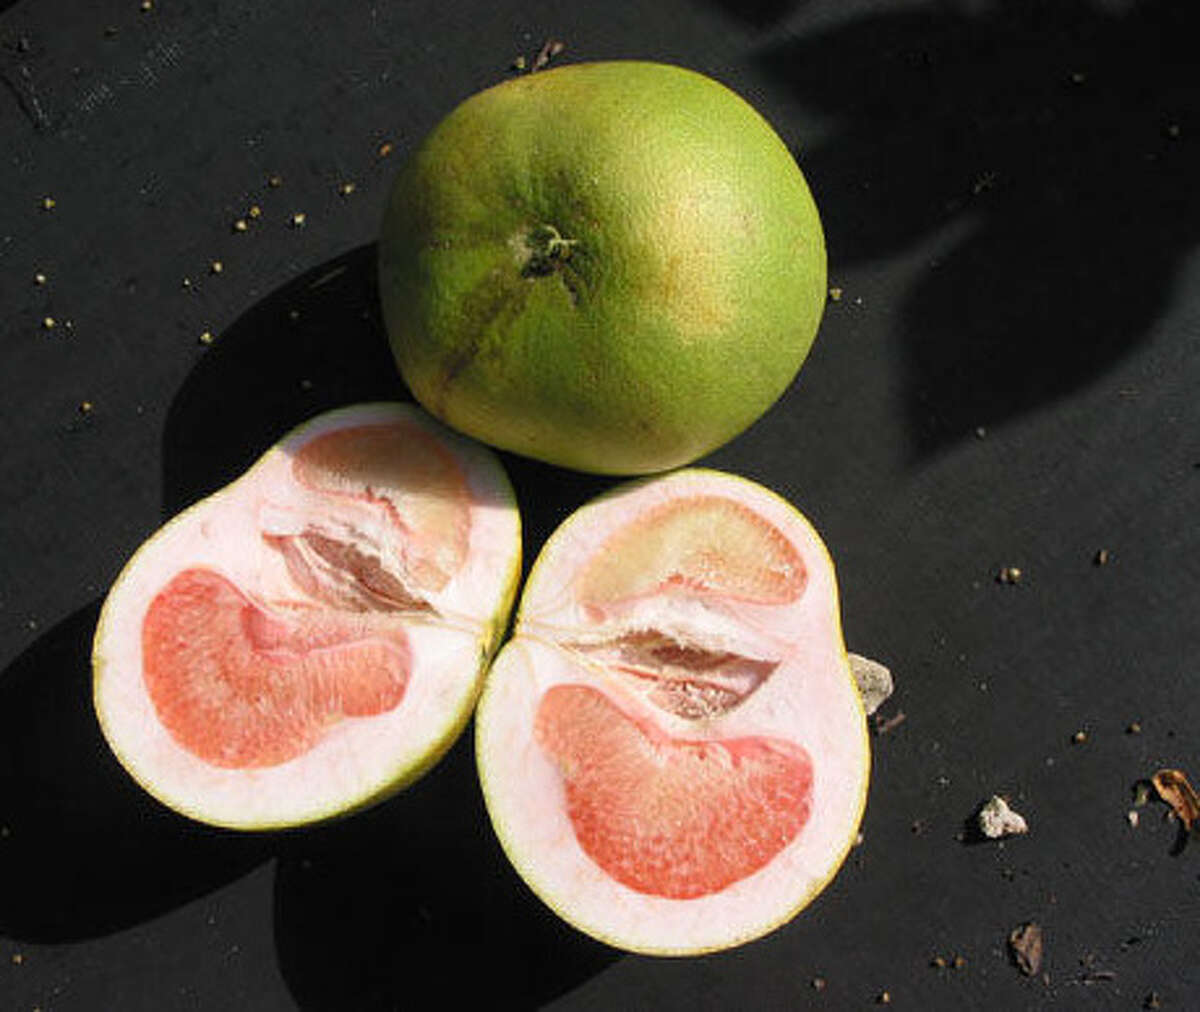
Plant: Citrus
Disease: citrus greening disease